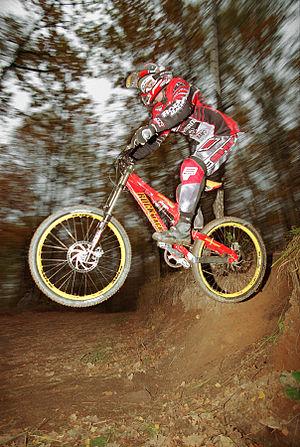
Le cycle de vie du produit est la succession d'étapes de commercialisation que traverse un produit dans le temps. En effet, les conditions de vente d'un produit changent en permanence.